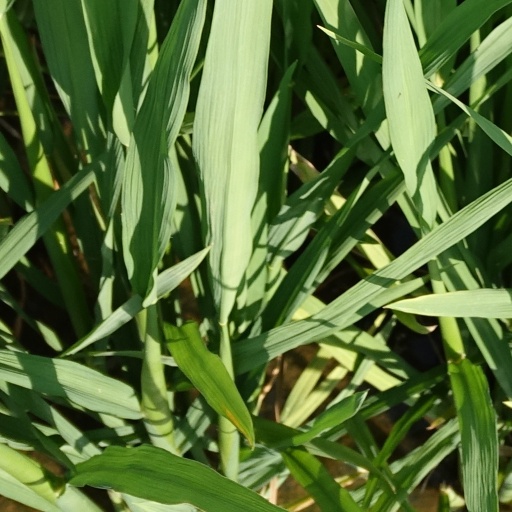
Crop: rice